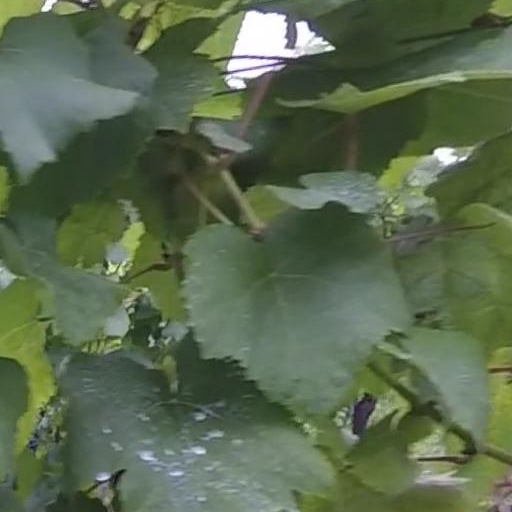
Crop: grape